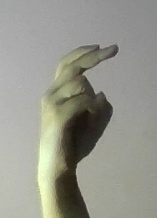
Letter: zay